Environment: real
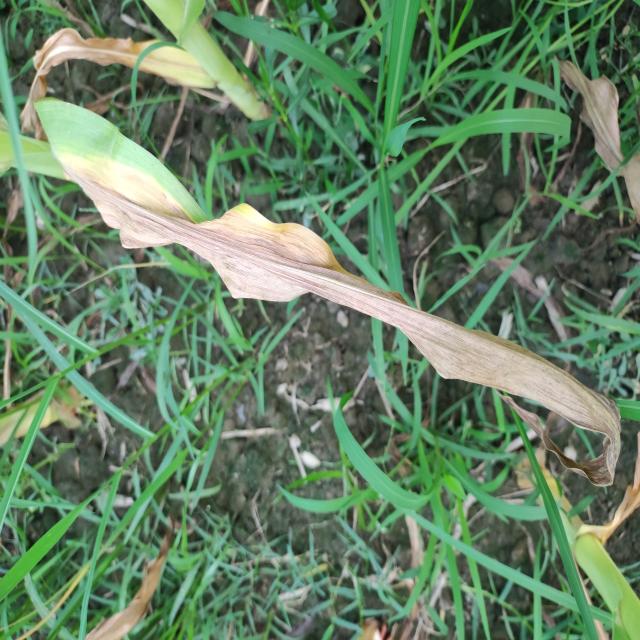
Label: nitrogen_deficiency